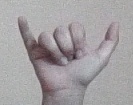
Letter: ya